Big Match

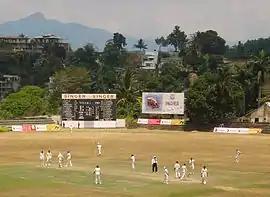
Battle of the Maroons (Kandy) (2010)

Annual Big matches are played between two rival school cricket teams in Sri Lanka. Most of these matches are held at the end of the first school term, typically in March. Big Matches are not only competitions between schools but also serve as gatherings for alumni, known as "old boys." Many of these encounters have been played for several years, many over 100 years old.